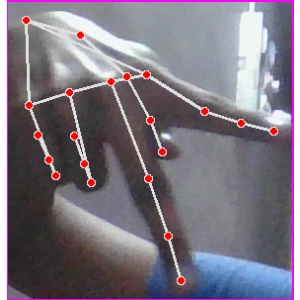
अक्षर: प